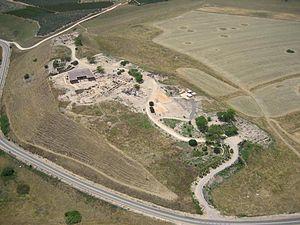
Canaan /kanaɑ̃/ désigne une région et une civilisation du Proche-Orient ancien située le long de la rive orientale de la mer Méditerranée. Cette région correspond plus ou moins aujourd'hui aux territoires réunissant l’État d'Israël, la Palestine, l'ouest de la Jordanie, le Liban et l'ouest de la Syrie. On appelle Cananéens les habitants de ce territoire à l'Âge du bronze, parfois appelé pour cette région « période cananéenne », plus spécifiquement au IIᵉ millénaire av. J.‑C.
Cet article concerne la sédentarisation et l'origine des premiers Israélites qui s'installent au début du Fer I dans les montagnes de la vallée du Jourdain, une population dont l'une des caractéristiques est de ne pas consommer de porc et qui est appelée Israël sur la stèle de Merenptah en 1200 av. J.-C. Les installations se développent progressivement à partir des contreforts qui dominent le Jourdain.